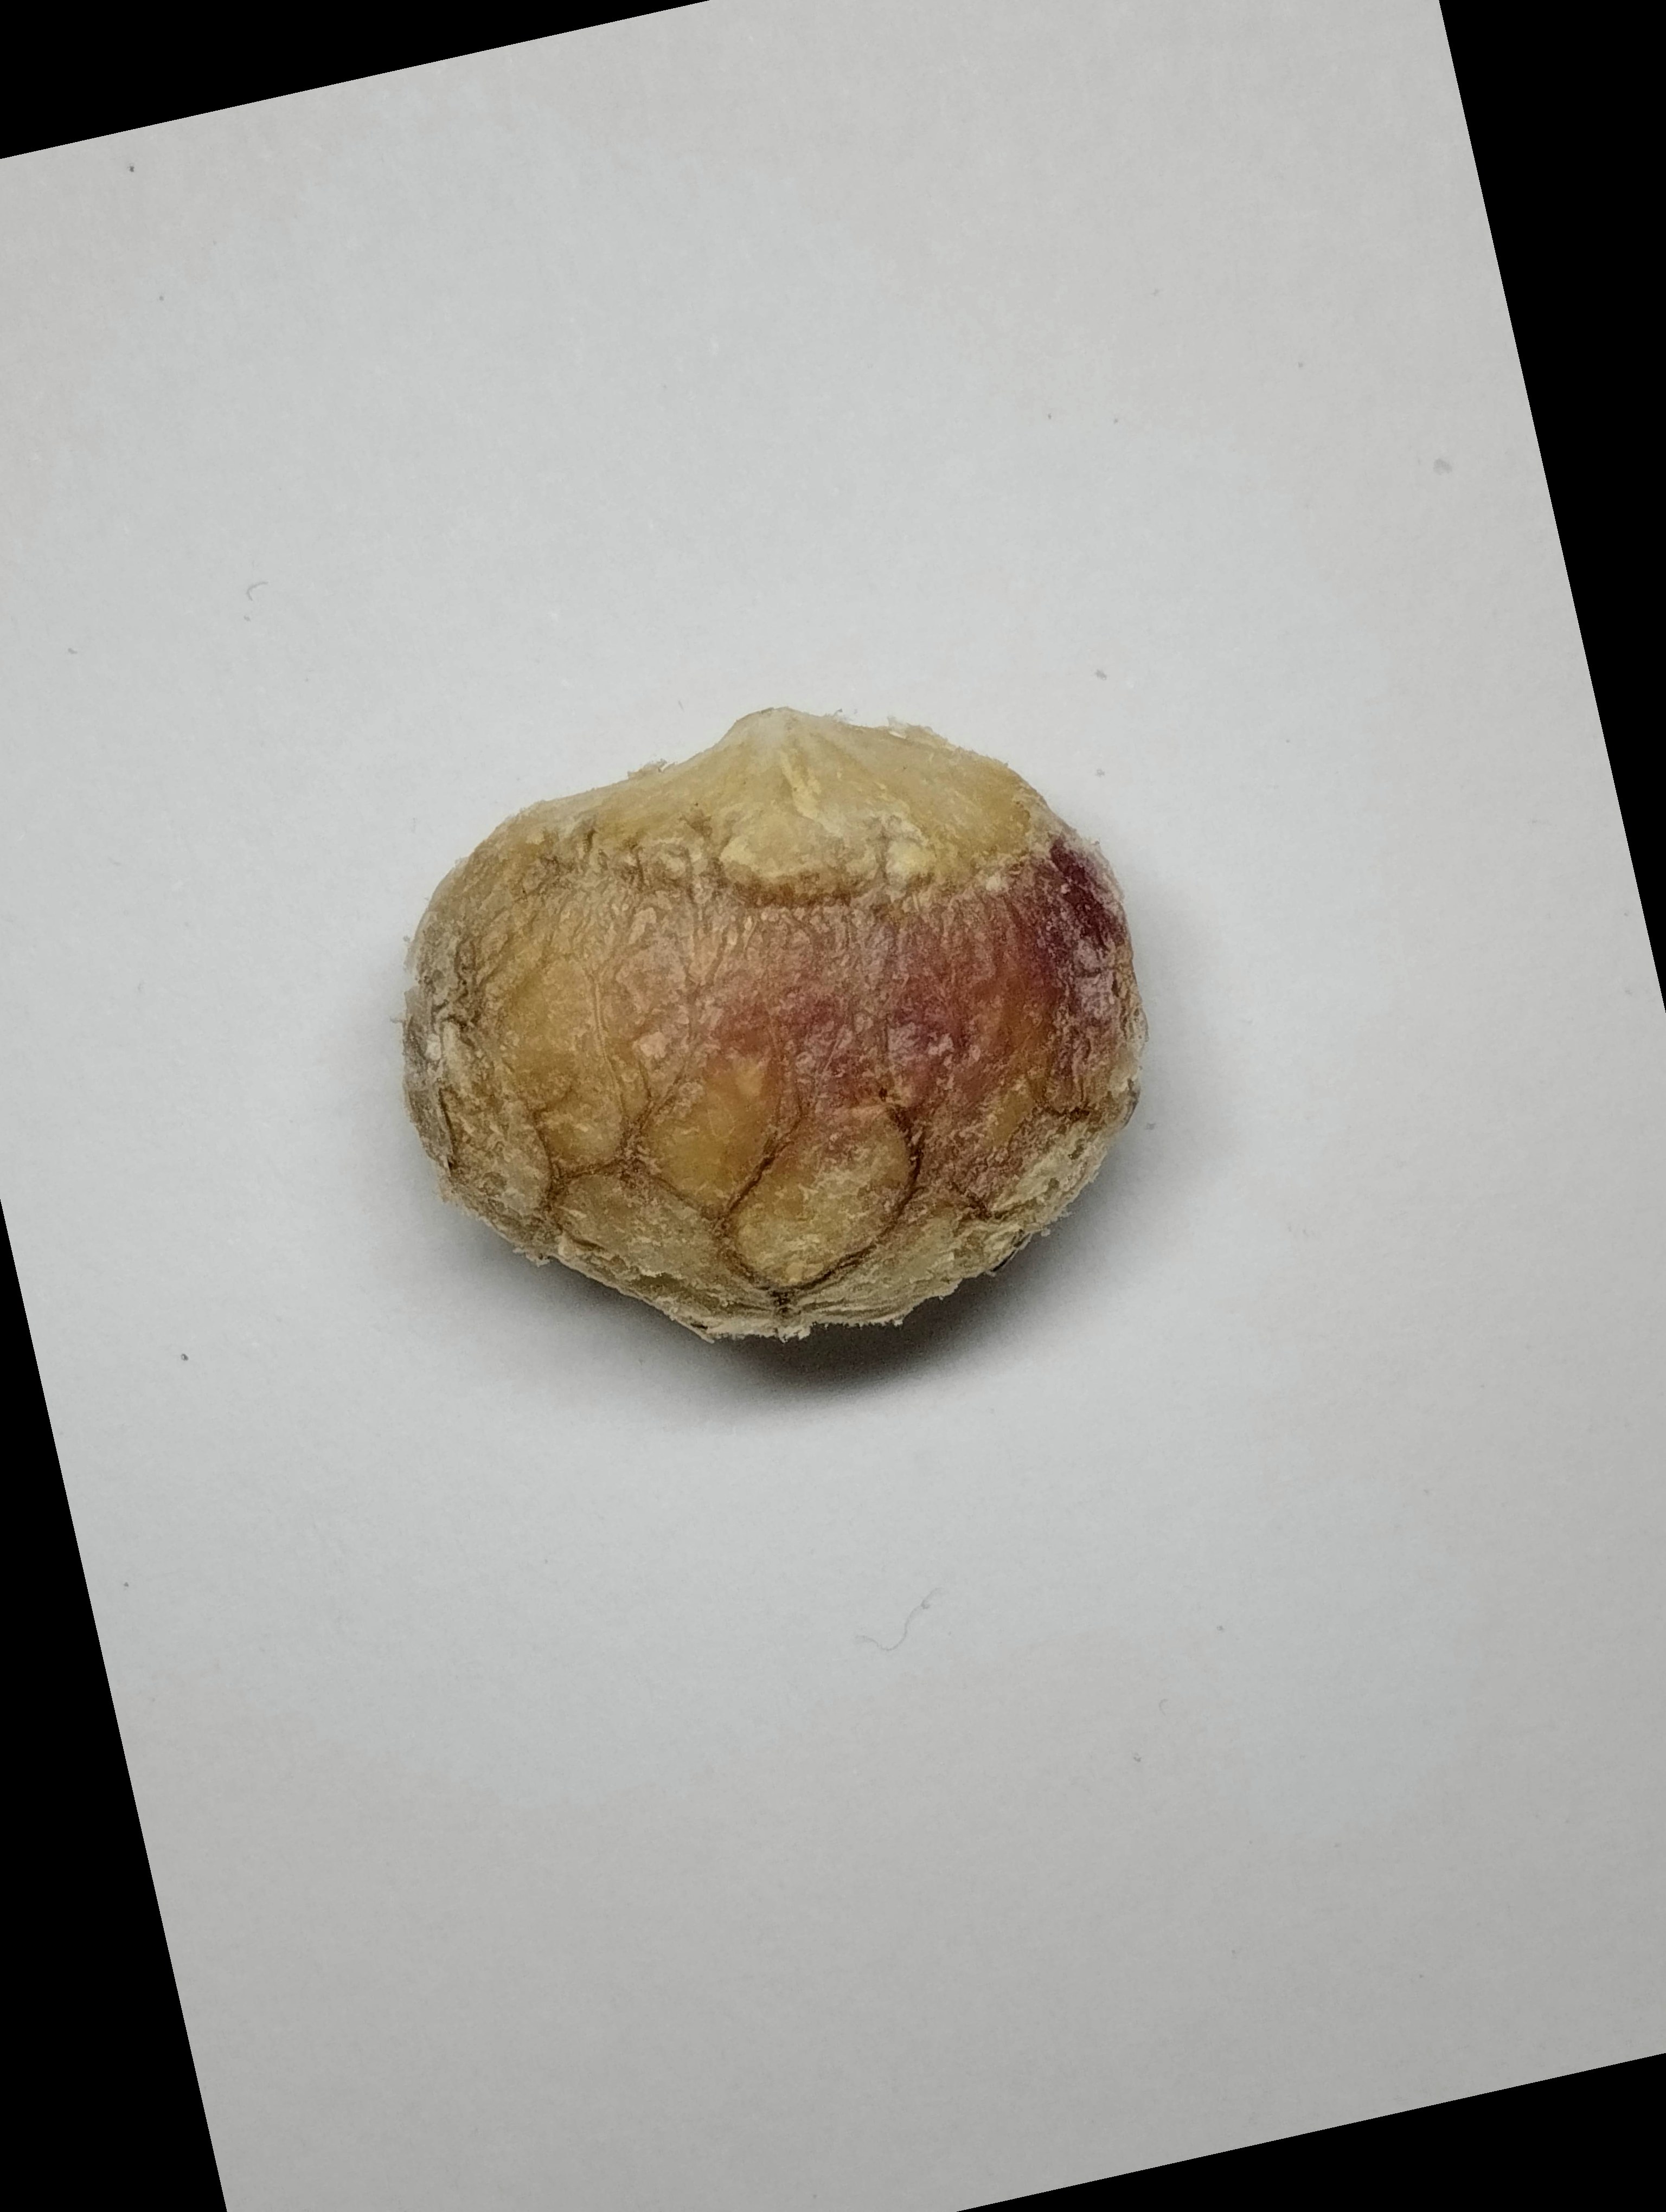
Label: rusak (damaged seed)